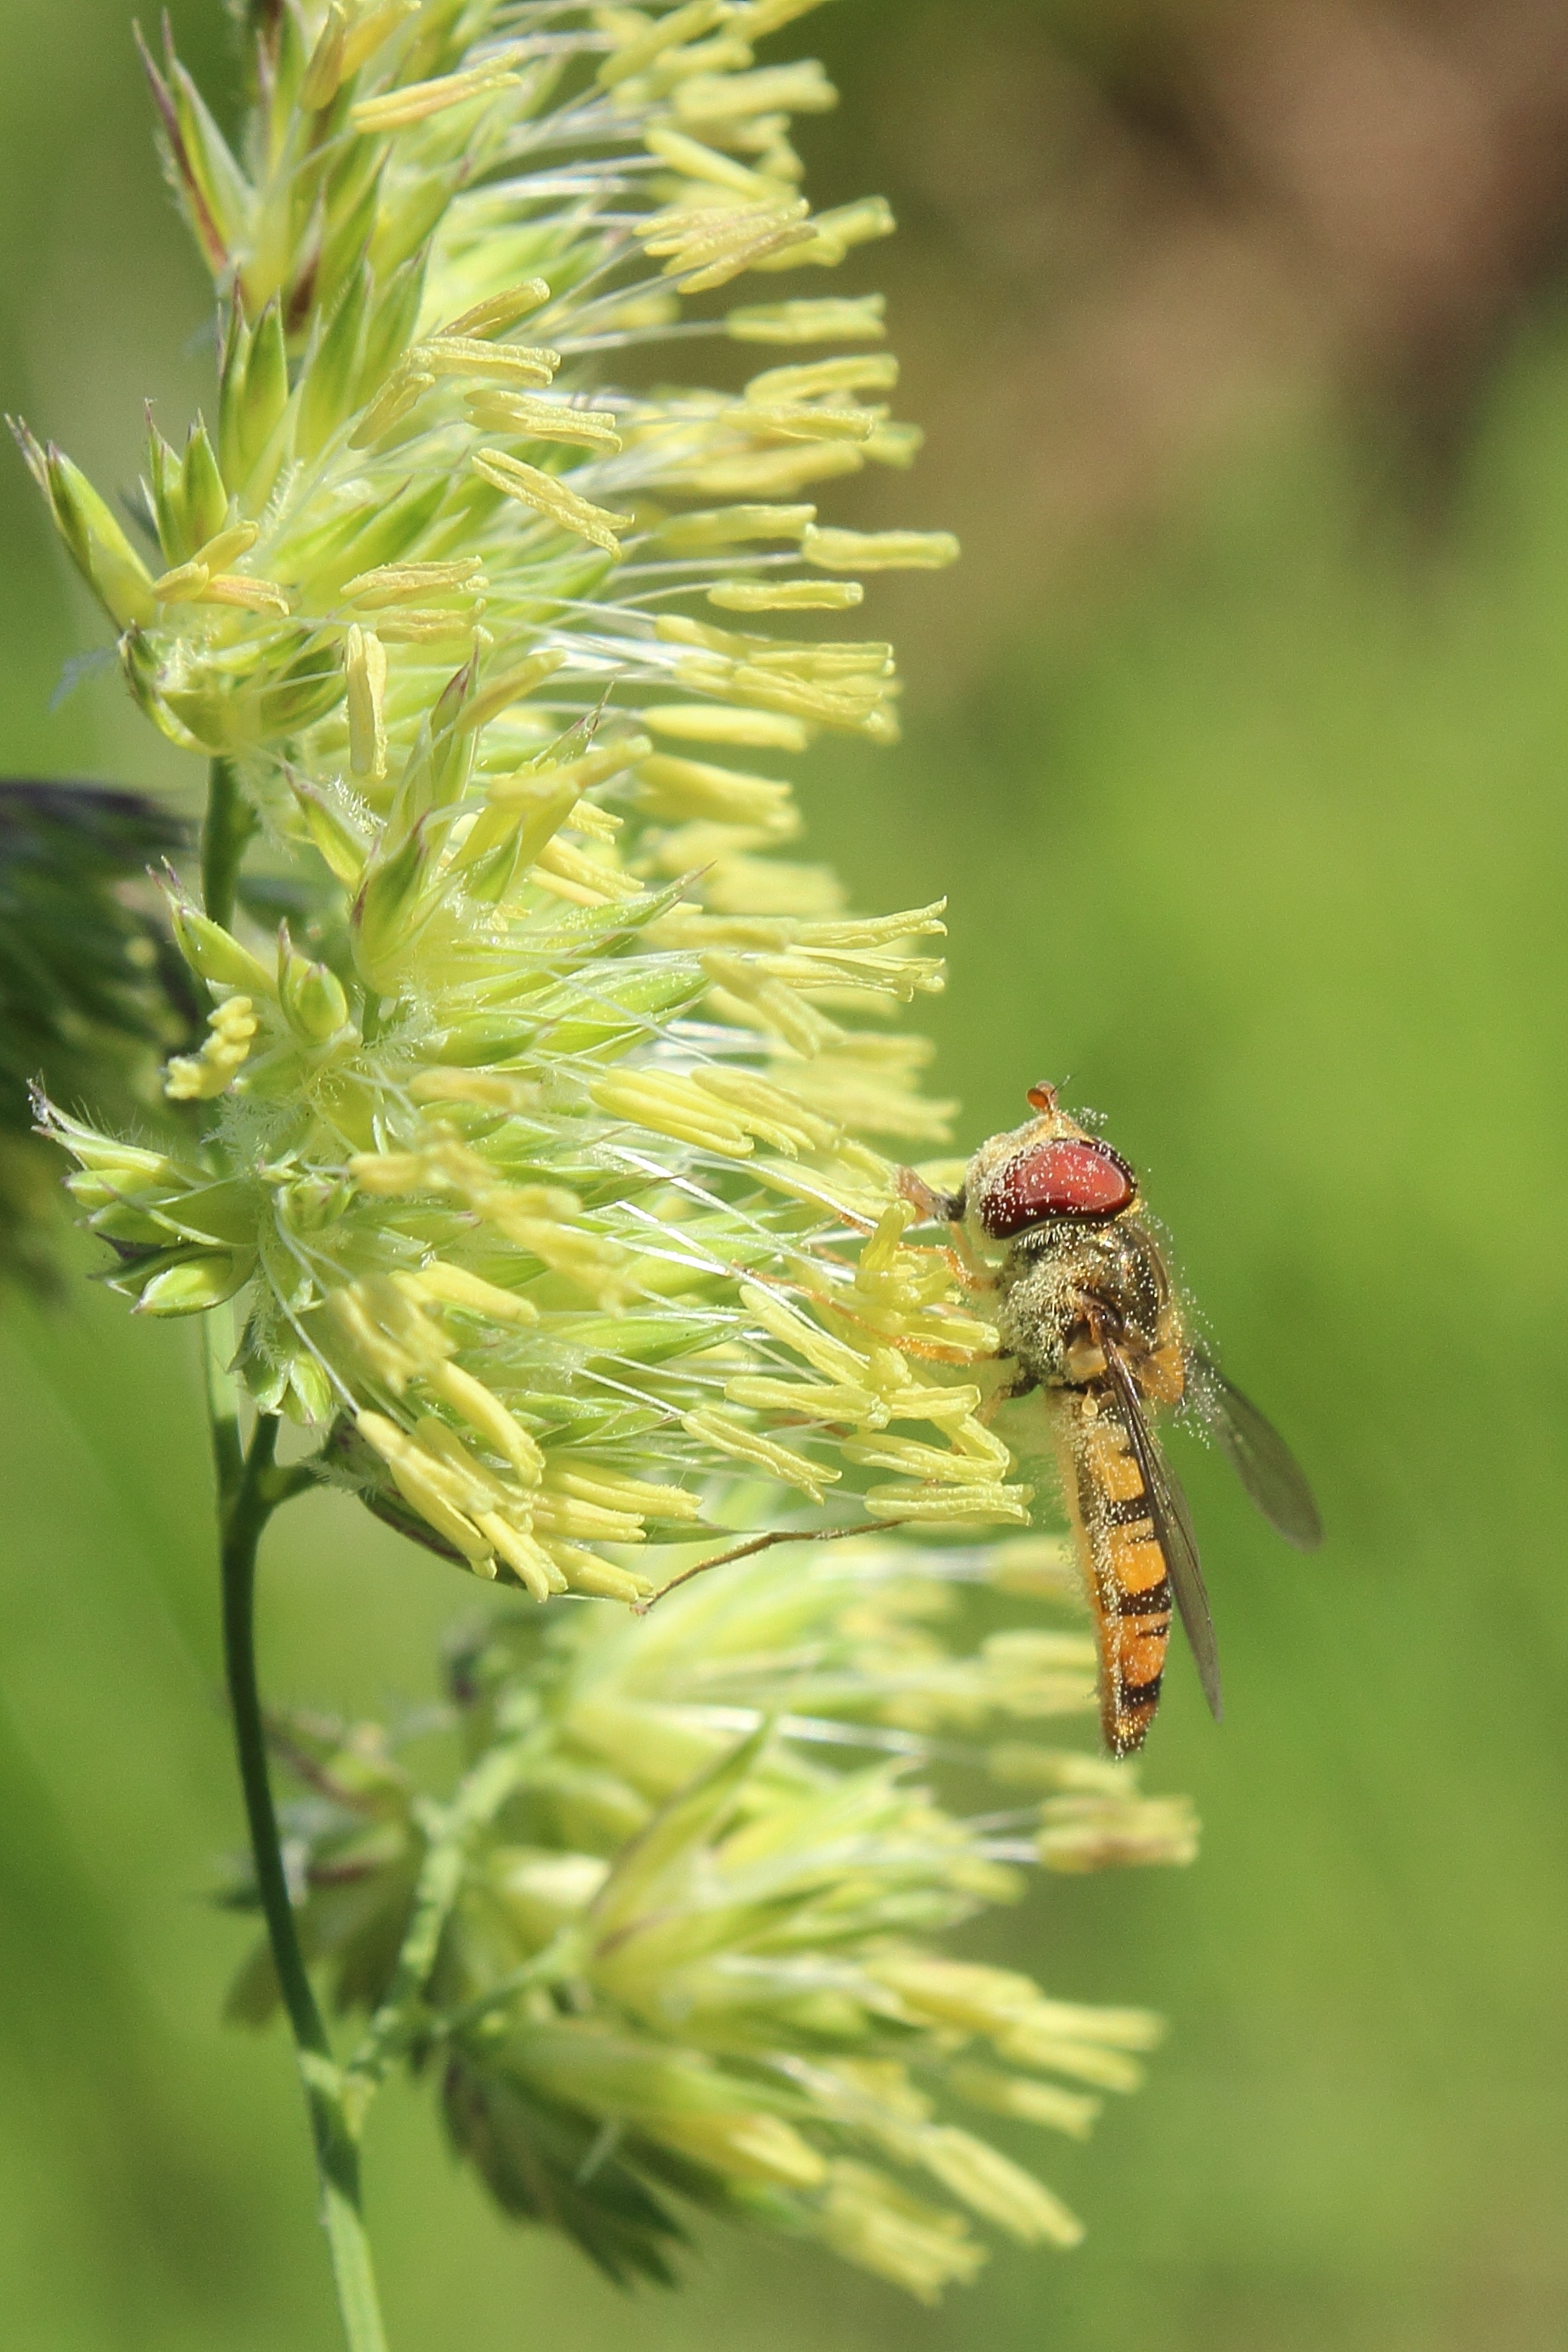
grass, plant, meadow, flower, summer, pollen, insect, macro, botany, close, flora, fauna, invertebrate, close up, blade of grass, hoverfly, roadside, nectar, grasses, macro photography, honey bee, membrane winged insect